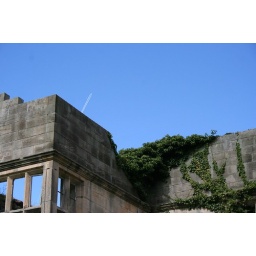
An aeroplane flying really high over Gibside Hall